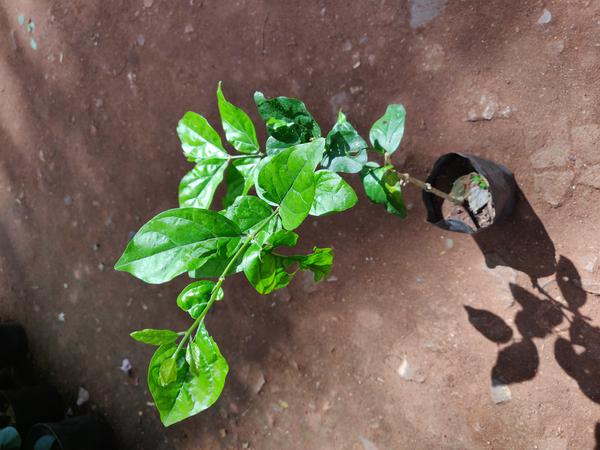
Plant: Jasmine